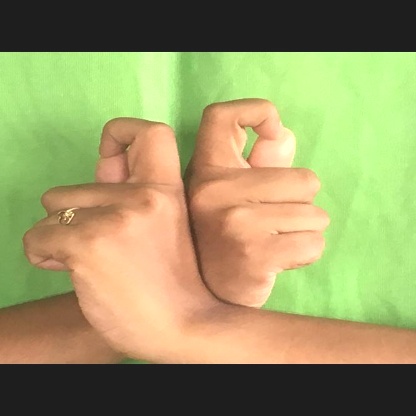
Mudra: Berunda